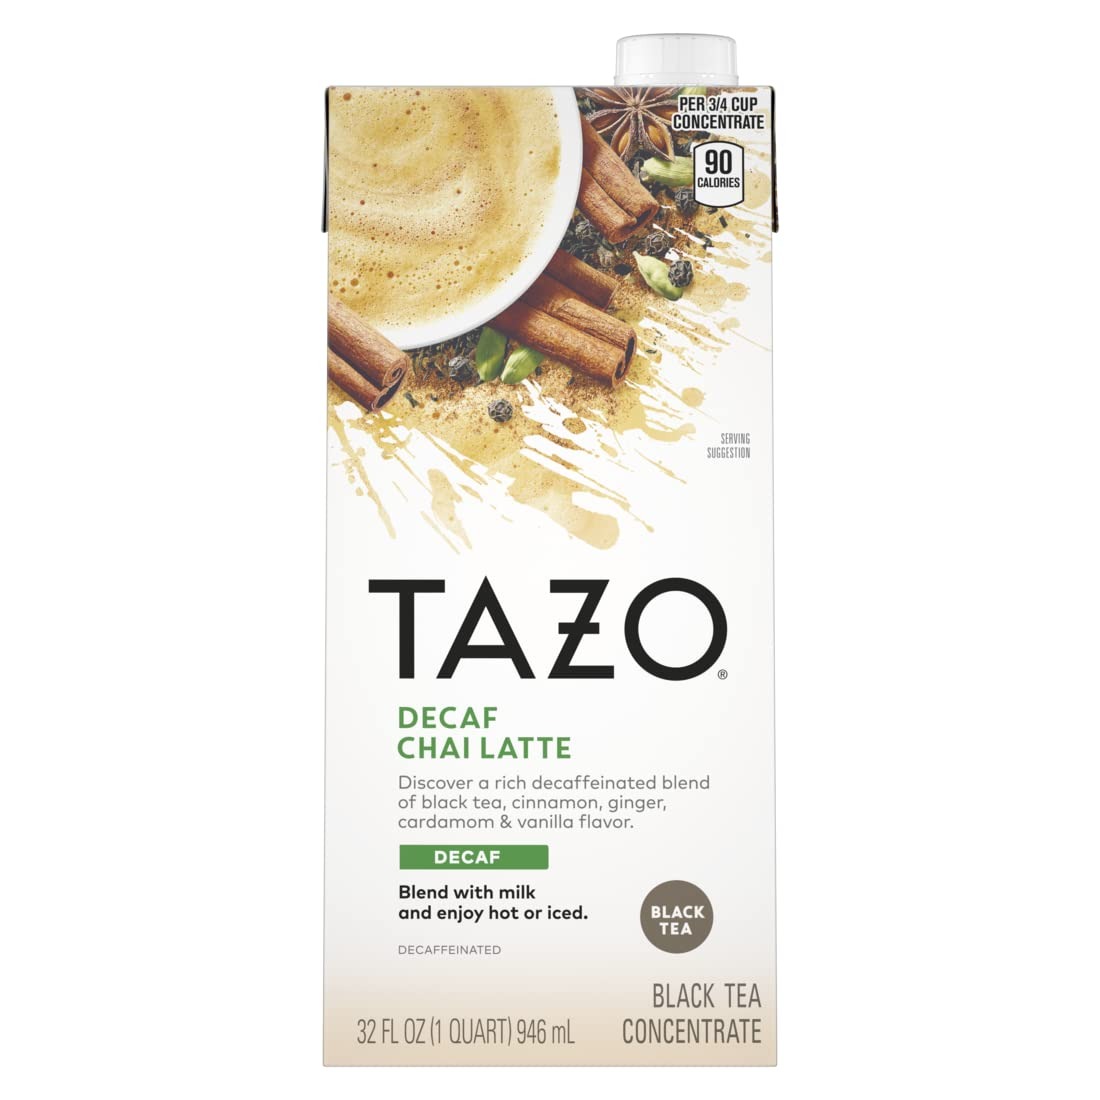
Item Name: TAZO Decaf Chai Latte, Black Tea Concentrate, Easy-to-Serve Chai Tea for Everyday Lattes, Hot or Iced Tea and Mocktails, 32 oz Tea Mix Carton
Bullet Point 1: ORGANIC TWIST TO A FAN FAVORITE: The bold and invigorating chai taste you enjoy is now USDA Organic Certified
Bullet Point 2: DELIGHT YOUR SENSES: This Decaf Chai Latte Black Tea Concentrate is expertly crafted with a perfect blend of black tea, cinnamon, ginger, cardamom, and vanilla
Bullet Point 3: EASY TO MAKE: Simply mix a 1-to-1 ratio of your favorite dairy or plant-based milk with the chai concentrate, relax, and enjoy
Bullet Point 4: BE YOUR OWN BARISTA: Our rich, decaf chai blend will delight you with café-quality flavors from the comfort of your home
Bullet Point 5: ENJOY ANYTIME: this flavorful and aromatic decaffeinated blend of high quality black tea leaves and spices, brewed with expertise
Bullet Point 6: ENJOY HOT OR COLD: Bask in delightfully warming spices with a cup of hot chai latte, or chill out and relax with an iced chai latte
Value: 32.0
Unit: Fl Oz

Price: 6.54